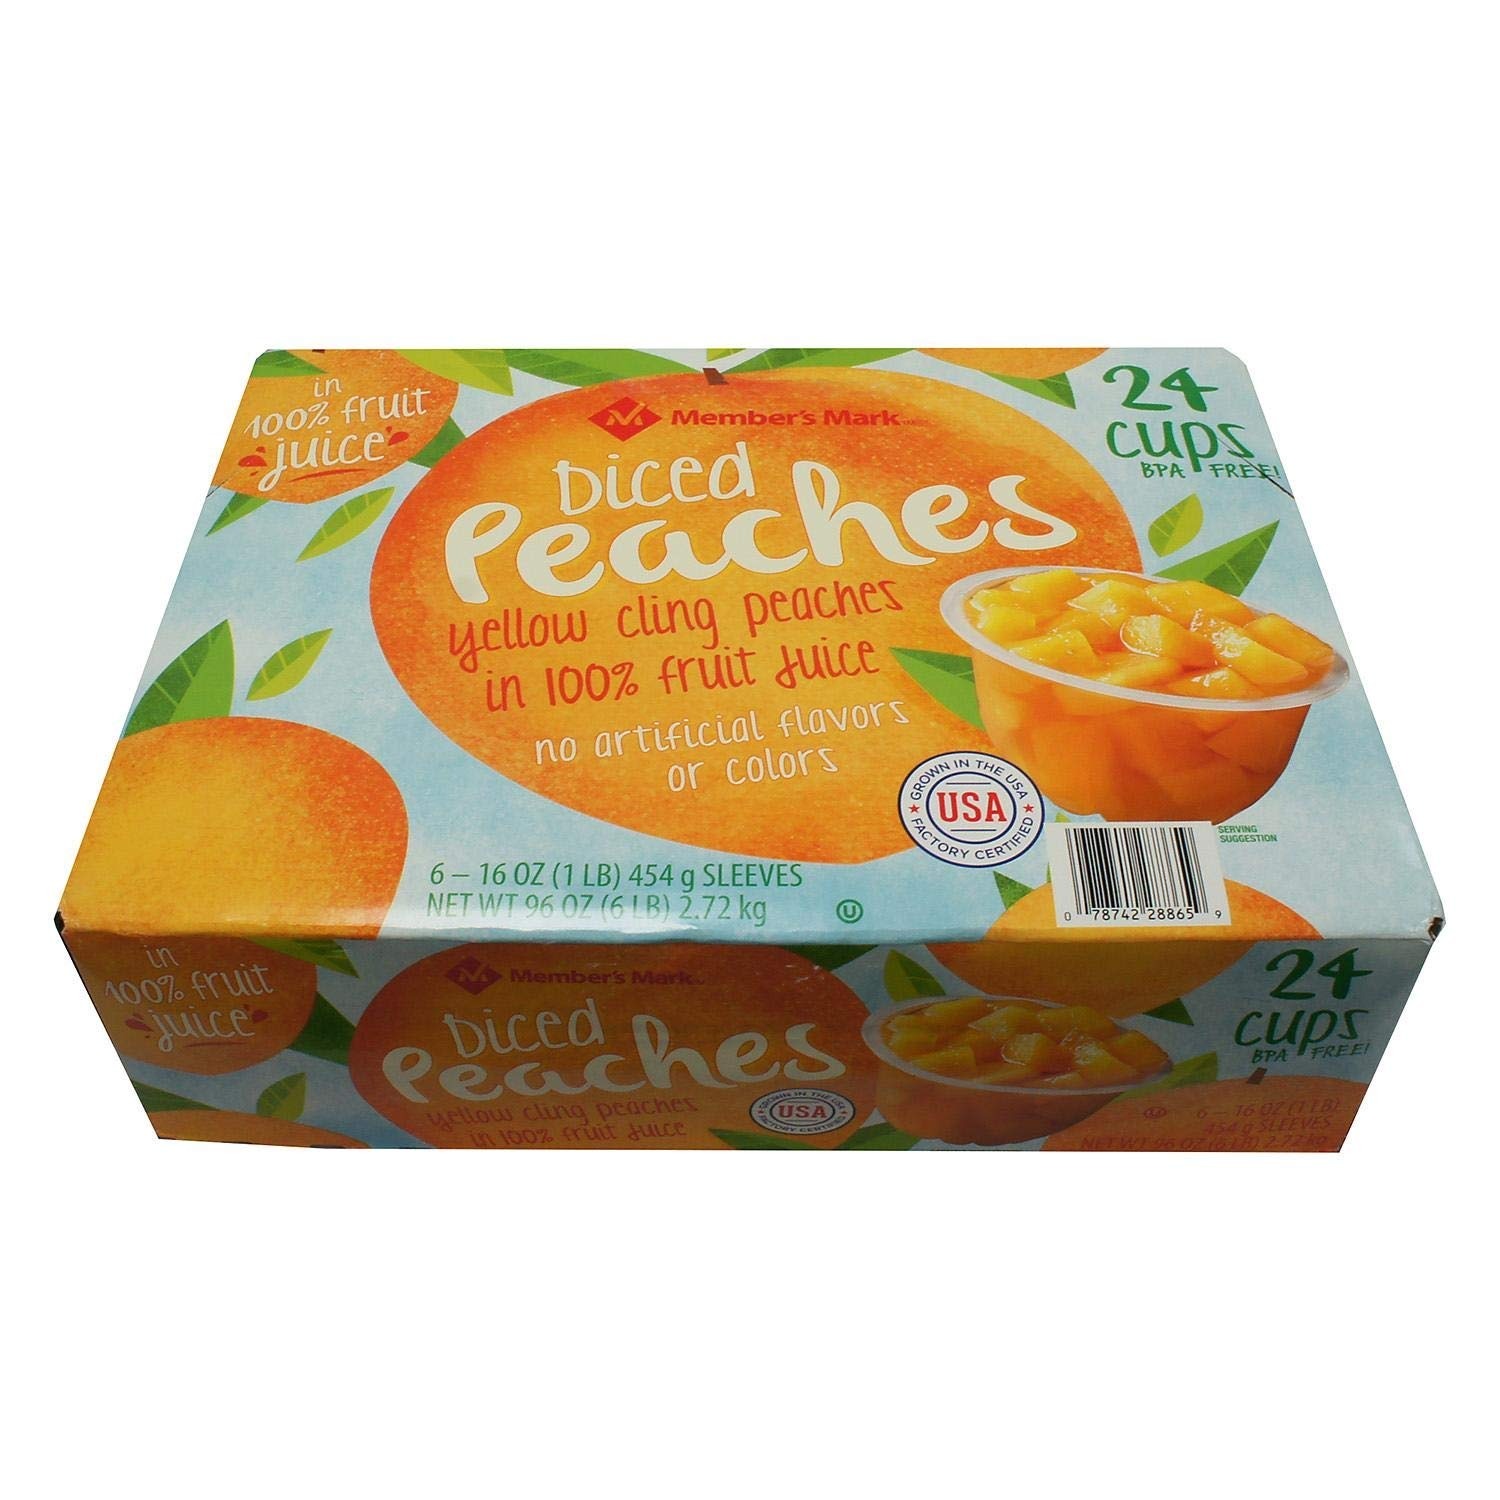
Item Name: Member's Mark Diced Peaches in 100% Fruit Juice (4 Ounce, 24 Pack)
Bullet Point 1: Member's Mark Diced Peaches in 100% Fruit Juice (4 Ounce, 24 Pack)
Bullet Point 2: Color: Canteen
Product Description: Member's Mark Diced Peaches in 100% Fruit Juice (4 Ounce, 24 Pack)
Value: 96.0
Unit: Ounce

Price: 10.98